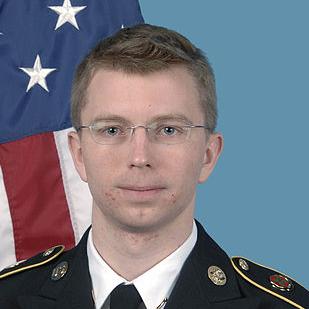
Age: 24